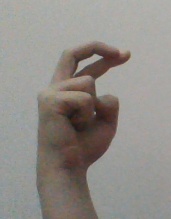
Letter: zay